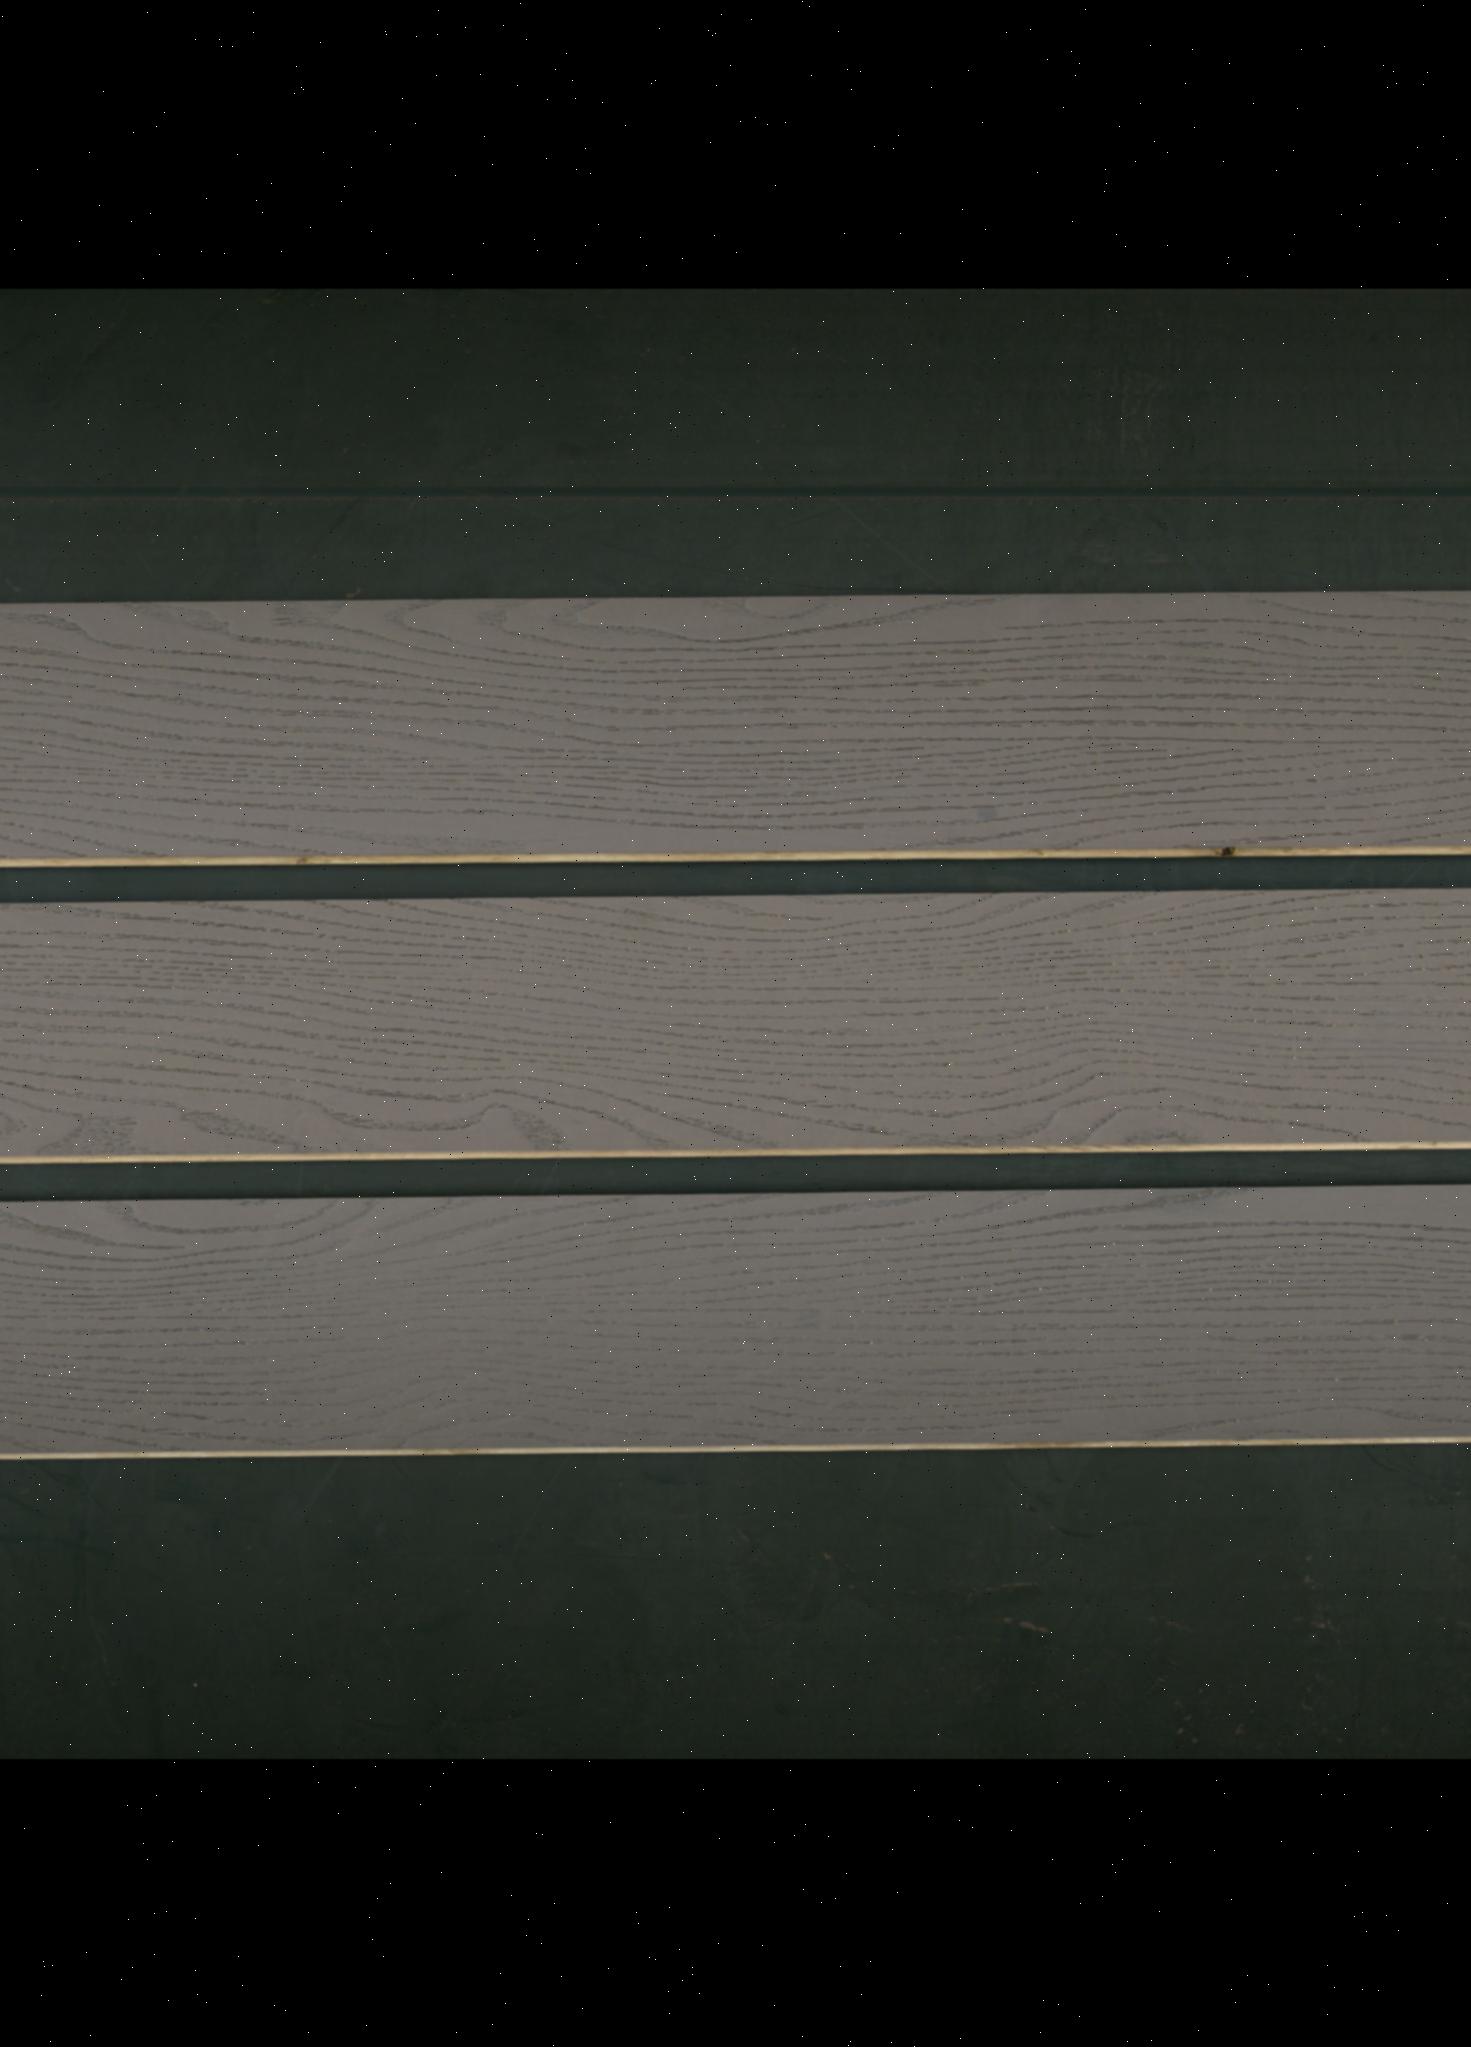
Label: mixers